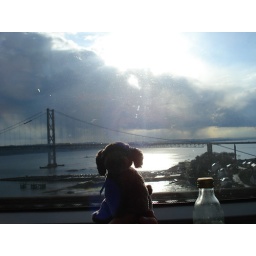
Going over the rail bridge with the road bridge in the background.